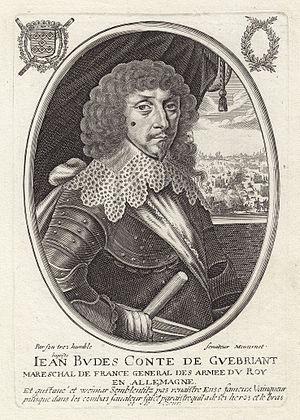
François Le Felle ou Les Felles, seigneur de Guébriant, né vers 1540, fils de François Le Felle, seigneur de Guébriant et de la Cornillère, et de Claude Gié dame de Saint Thomas, descendant de Guillaume, puis d'Olivier Le Felle, est le dernier seigneur de Guébriant de Pluduno de cette dynastie.